White City, London

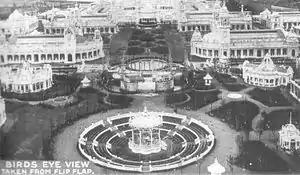
Bird's eye view of part of the Franco-British Exhibition (1908)

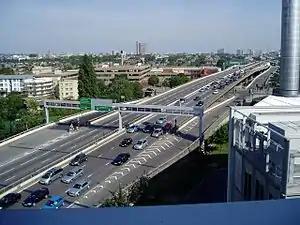
Westway flyover junction at Ladbroke Grove, looking east

The area now called White City was level arable farmland until 1908, when it was used as the site of the Franco-British Exhibition and the 1908 Summer Olympics. In 1909 the exhibition site hosted the Imperial International Exhibition and in 1910, the Japan–British Exhibition. The final two exhibitions to be held there were the Latin-British Exhibition (1912) and the Anglo-American Exposition (1914), which was brought to a premature end by the outbreak of the First World War. During this period it was known as the "Great White City" because the fibrous plaster used to construct the exhibition pavilions had the appearance of white marble, and hence the name given to this part of Shepherd's Bush. Apartments blocks for lower income residents were constructed in the 1930s.